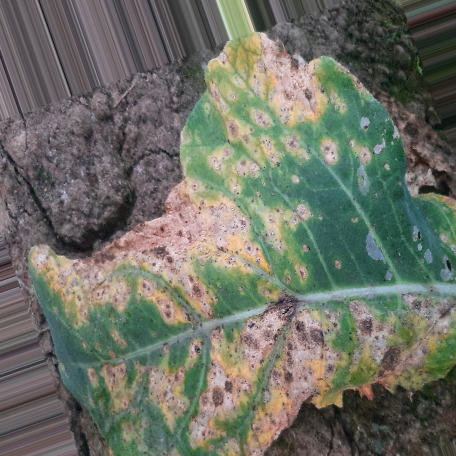
Label: Downy Mildew